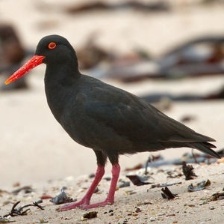
Species: AFRICAN OYSTER CATCHER
Scientific name: HAEMATOPUS MOQUINI
ImageNet parent category: oystercatcher